Alonzo Cushing

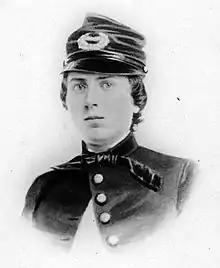
Cushing,

Alonzo Hereford Cushing (January 19, 1841 – July 3, 1863) was an artillery officer in the Union Army during the American Civil War. He was killed in action during the Battle of Gettysburg while defending the Union position on Cemetery Ridge against Pickett's Charge. In 2013, 150 years after Cushing's death, he was nominated for the Medal of Honor. The nomination was approved by the United States Congress, and was sent for review by the Defense Department and the President.